Iran

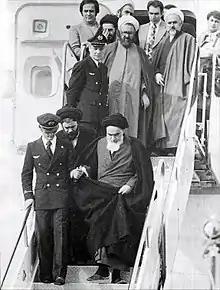
Ayatollah Khomeini returns to Iran after 14 years exile in France on 1 February 1979.

In 1951, under Prime Minister Mohammed Mosaddeq, the Iranian parliament voted to nationalize the British-owned oil industry, leading to the Abadan Crisis. Despite British pressure, including an economic blockade, nationalization continued. Mosaddeq was removed from power in 1952 but was quickly re-appointed by the shah, due to a popular uprising in support of the premier. He forced the shah into a brief exile in August 1953 after a failed military coup by Imperial Guard Colonel Nematollah Nassiri.